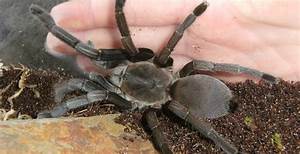
Label: spider